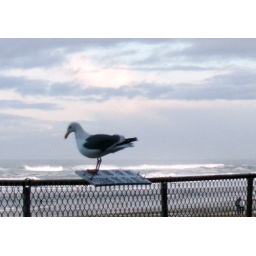
The sign says &amp;quot;Thank You For Not Feeding the Sea Gulls.&amp;quot; I left in the cute couple in the lower corner